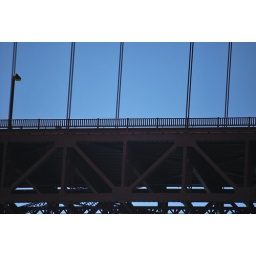
golden gate bridge by kristann perring